Mohammed Haidar Pasha

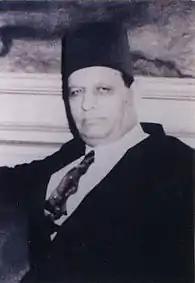
Haidar Pasha in 1950

In 1923, the intensity of the dispute between the Egyptian members of Zamalek and the foreign members was escalating. The members asked Youssef Mohamed to search for an Egyptian president for the club, and the members decided to hold a general assembly for the club to choose a new president, and the number of members of the assembly was thirty five members, and the Egyptian members learned that foreigners intended to seize the club. On the night of the General Assembly, the Egyptian members decided to guard the club with arrows and sticks, and the atmosphere was threatening to explode. The matter ended with the election of Mohammed Haider Pasha as president of the Zamalek Club.